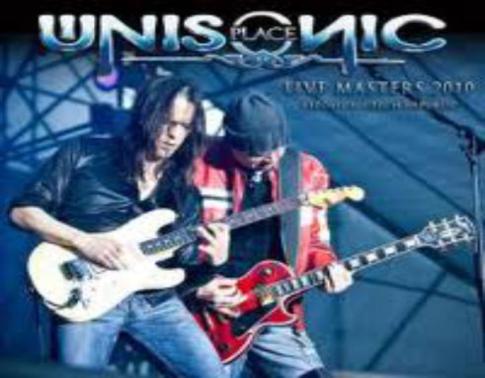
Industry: Leisure